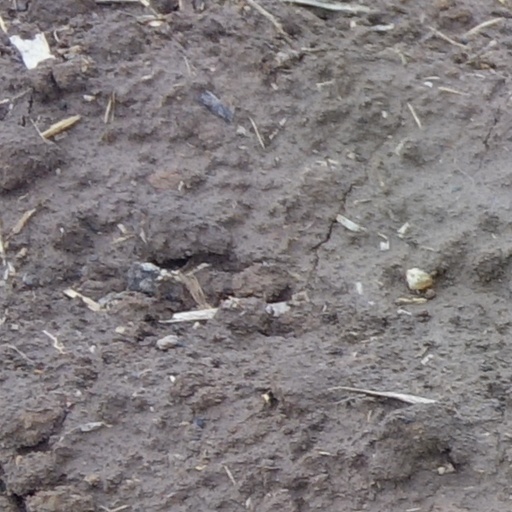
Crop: wheat